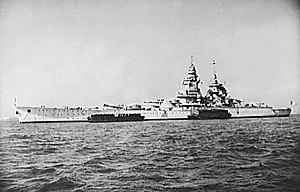
La classe Richelieu est la dernière classe de cuirassés de la marine française, les derniers et les plus grands, en construction au début de la Seconde Guerre mondiale, et qui ne seront retirés du service que dans les années 1960.
Le cuirassé est un type de navire de guerre apparu à partir du milieu du XIXᵉ siècle, dont le blindage constituait la première caractéristique, et dont l'artillerie principale était composée de pièces d'artillerie les plus puissantes du moment. Au début du XXᵉ siècle, apparut une variante des cuirassés, le croiseur de bataille, avec une artillerie et un déplacement à peine inférieurs à ceux des cuirassés, mais avec un blindage plus léger, et une plus grande vitesse. Les cuirassés les plus modernes de la Seconde Guerre mondiale ont été une synthèse de ces deux types, avant d'être supplantés par les porte-avions d'attaque.